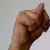
The image shows a hand gesture representing the letter 'N' in Indian Sign Language.